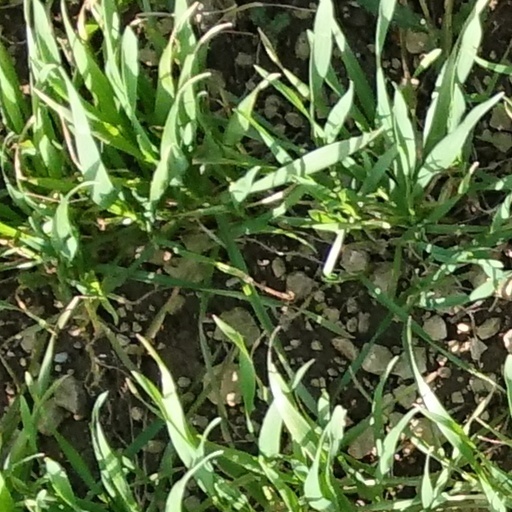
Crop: wheat